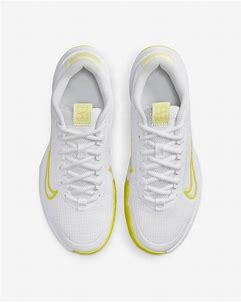
Brand: Nike
Model: Court Vapor Lite 2